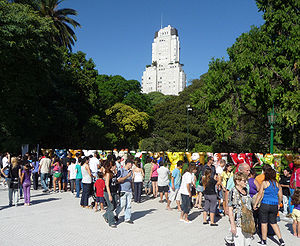
United Buddy Bears
United Buddy Bears er en verdensomspændende kunstudstilling, som har vist 'de forenede bjørnevenner' for millioner af mennesker på fem kontinenter.